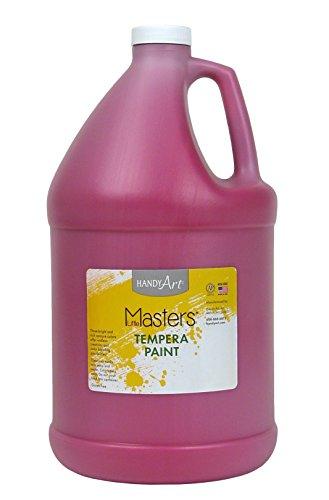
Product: Handy Art Little Masters Tempera Paint Gallon, Magenta
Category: Toys & Games | Arts & Crafts | Drawing & Painting Supplies | Paints | Tempera & Poster Paint
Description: Fine quality and economical choice for the younger artist.
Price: $17.38
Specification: ProductDimensions:6x6x11.8inches|ItemWeight:9.19pounds|ShippingWeight:9.24pounds(Viewshippingratesandpolicies)|Manufacturer:HandyArt,Inc.|ASIN:B004DJ38L2|Itemmodelnumber:204-725